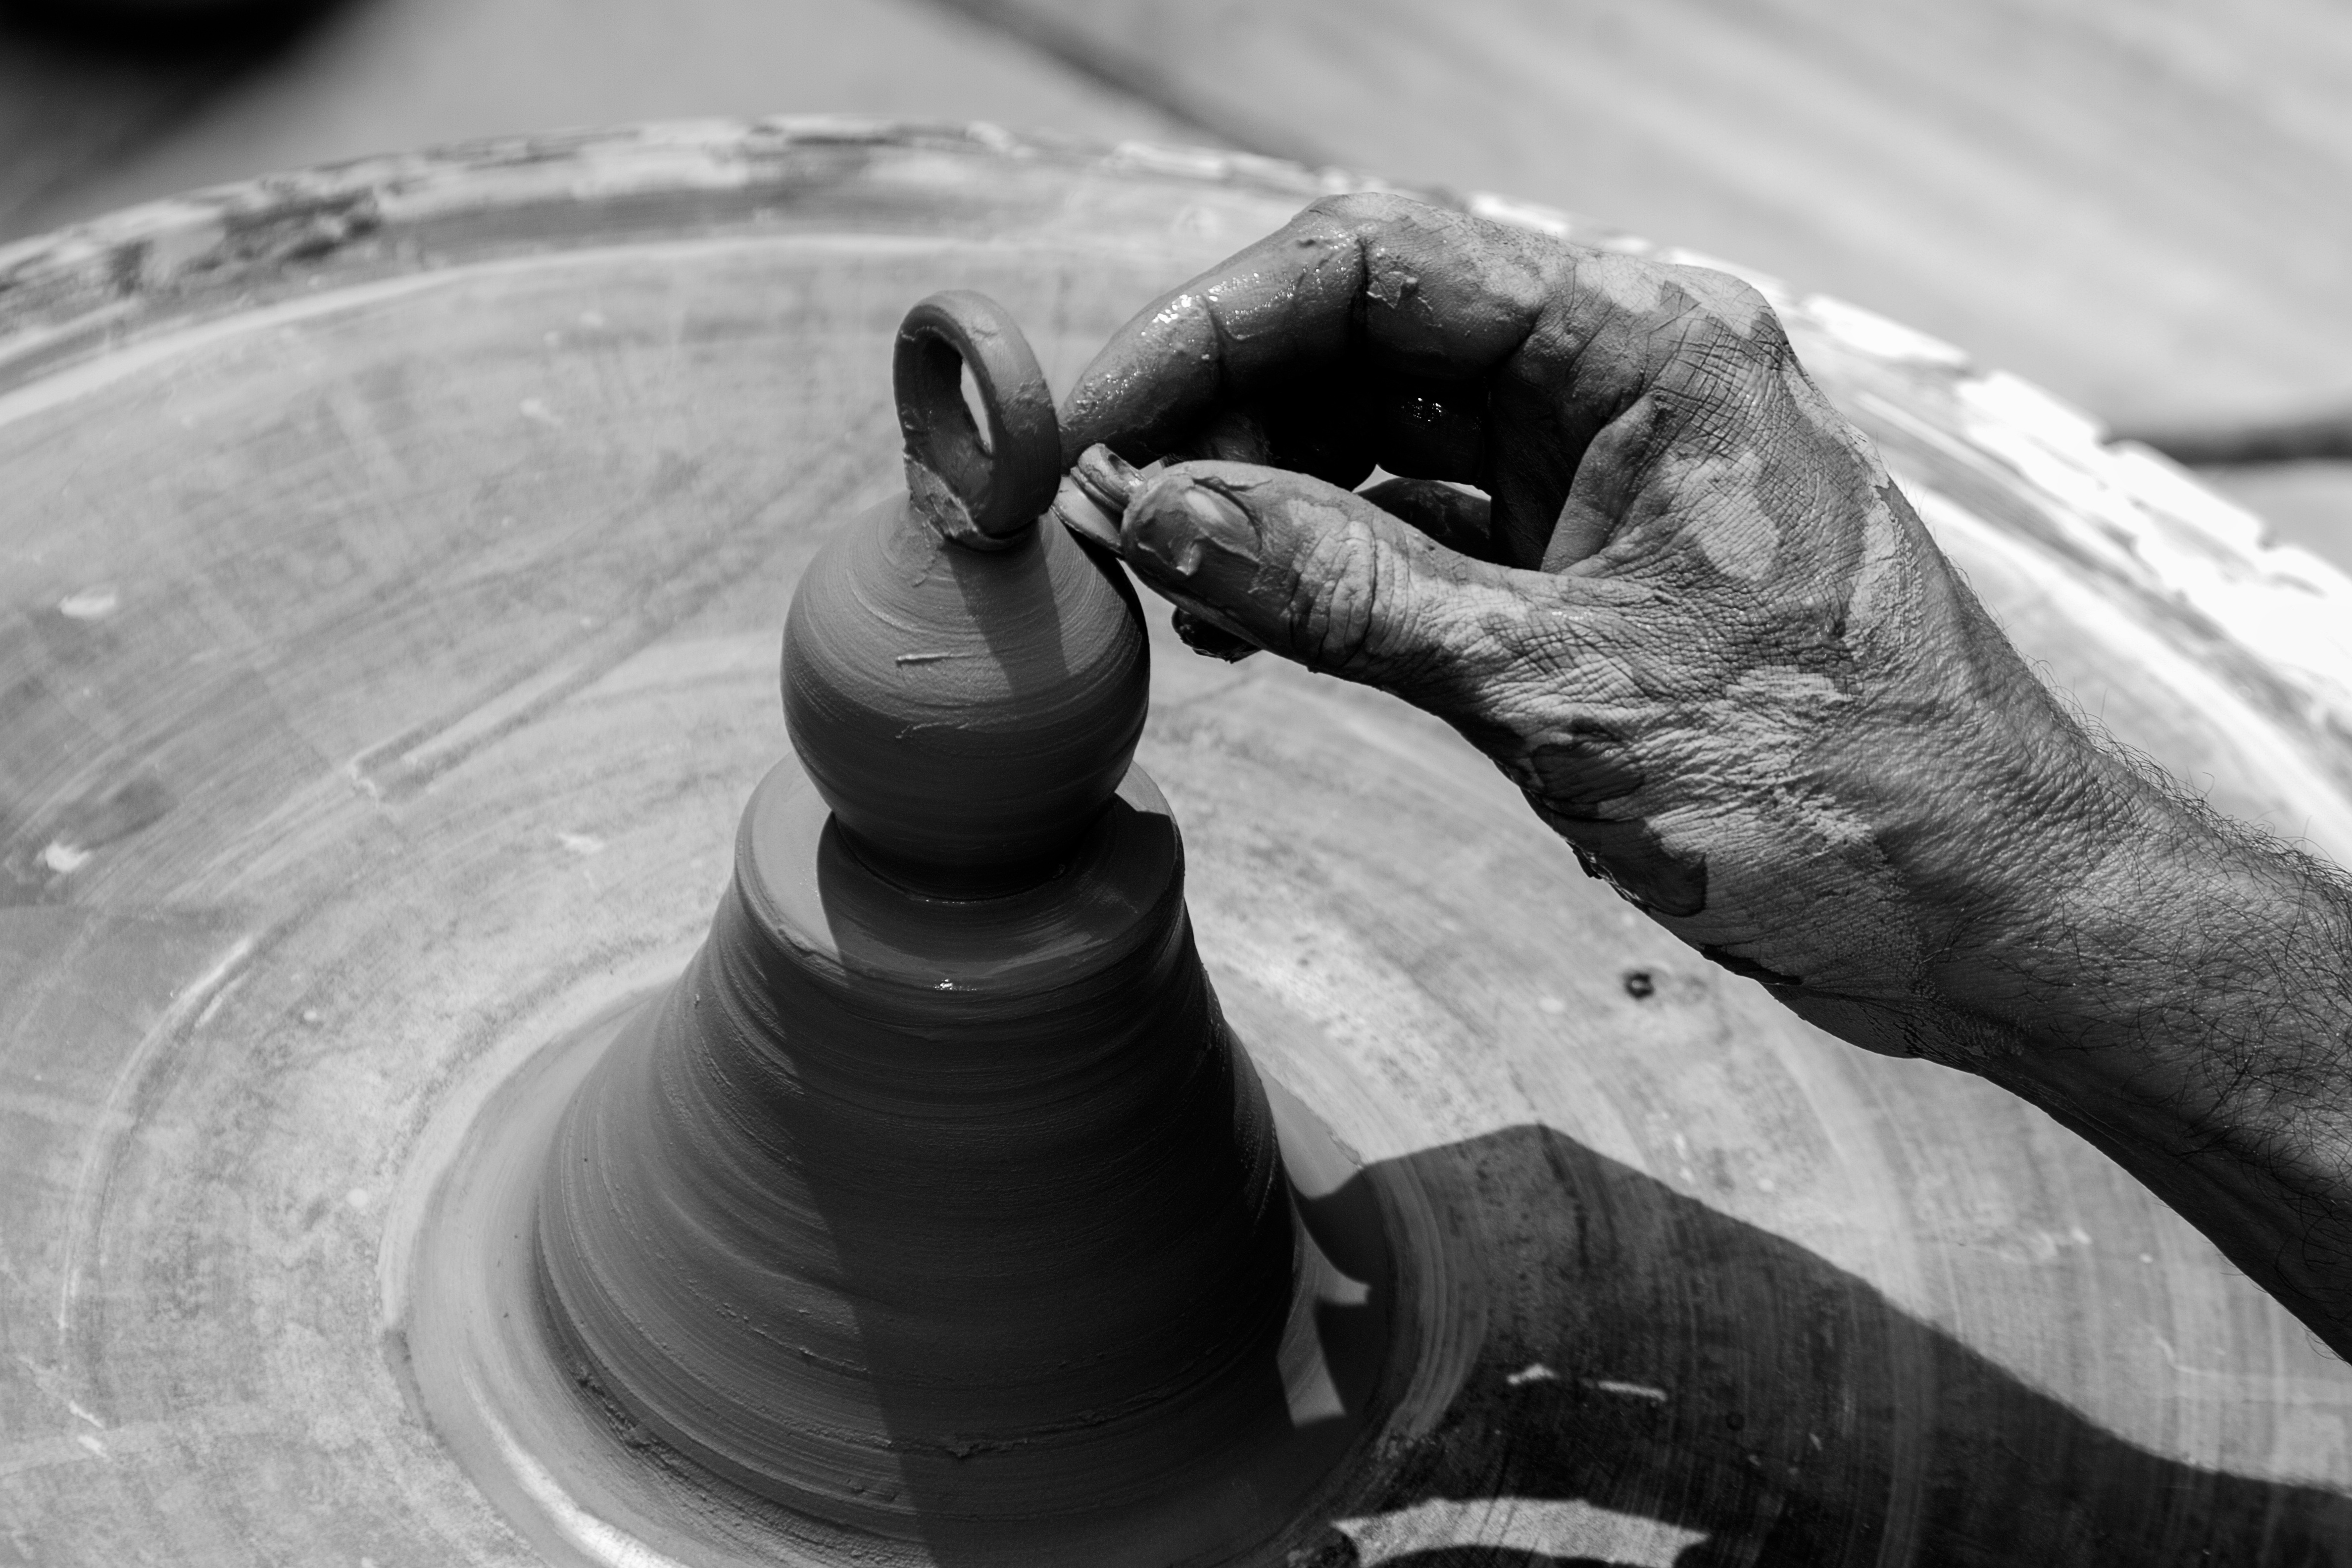
hand, black and white, white, photography, wheel, black, monochrome, tire, close up, art, monochrome photography